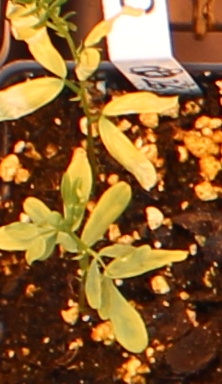
Label: Lentil